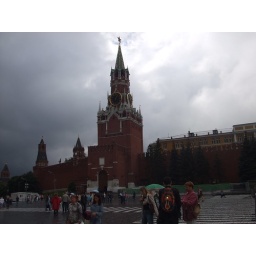
The famous clock tower in Red Square.